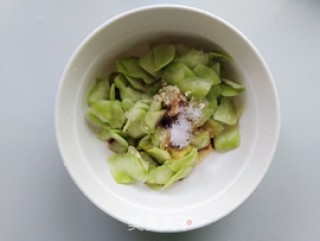
Label: trash